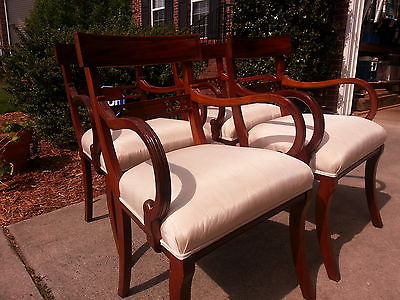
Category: chair